General Motors EV1

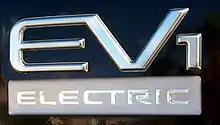
Badging of an EV1

Following the PrEView initiative, work on the GM electric car program persisted. While the original fifty Impact cars were destroyed after testing was finished, the design had evolved into the GM EV1 by 1996. The first generation, often referred to as the "Gen I", would be powered by lead–acid batteries and had a stated range of 70 to 100 miles. A production run of 660 vehicles ensued, with paint options including dark green, red, and silver. The vehicles were offered through a leasing arrangement, explicitly prohibiting the option to buy under a contractual provision (with a suggested retail price listed at $34,000). Saturn assumed responsibility for leasing and maintenance of the EV1. Analysts projected a potential market ranging from 5,000 to 20,000 cars annually.